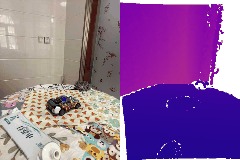
Label: car